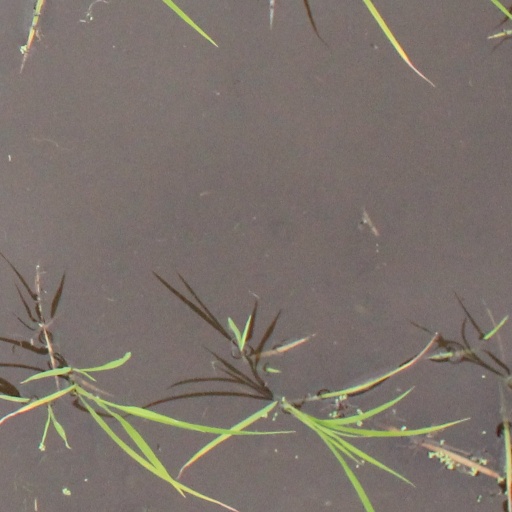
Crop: rice